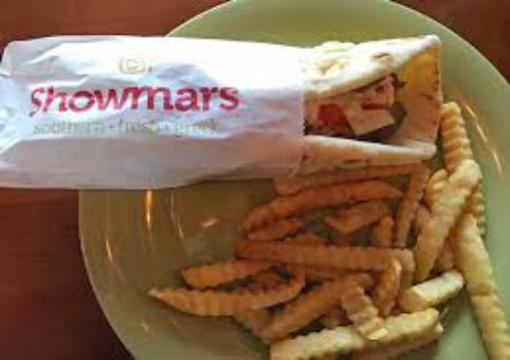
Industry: Food